Lina Svarinska

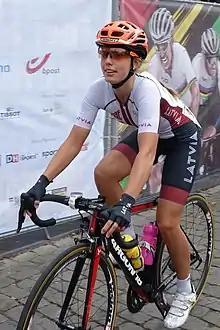
Svarinska at the 2021 World Championships

Lina Svarinska (born 15 March 2001) was a Latvian professional racing cyclist, who currently doesn't ride anymore.In August 2020, she rode in the 2020 Strade Bianche Women's race in Italy.